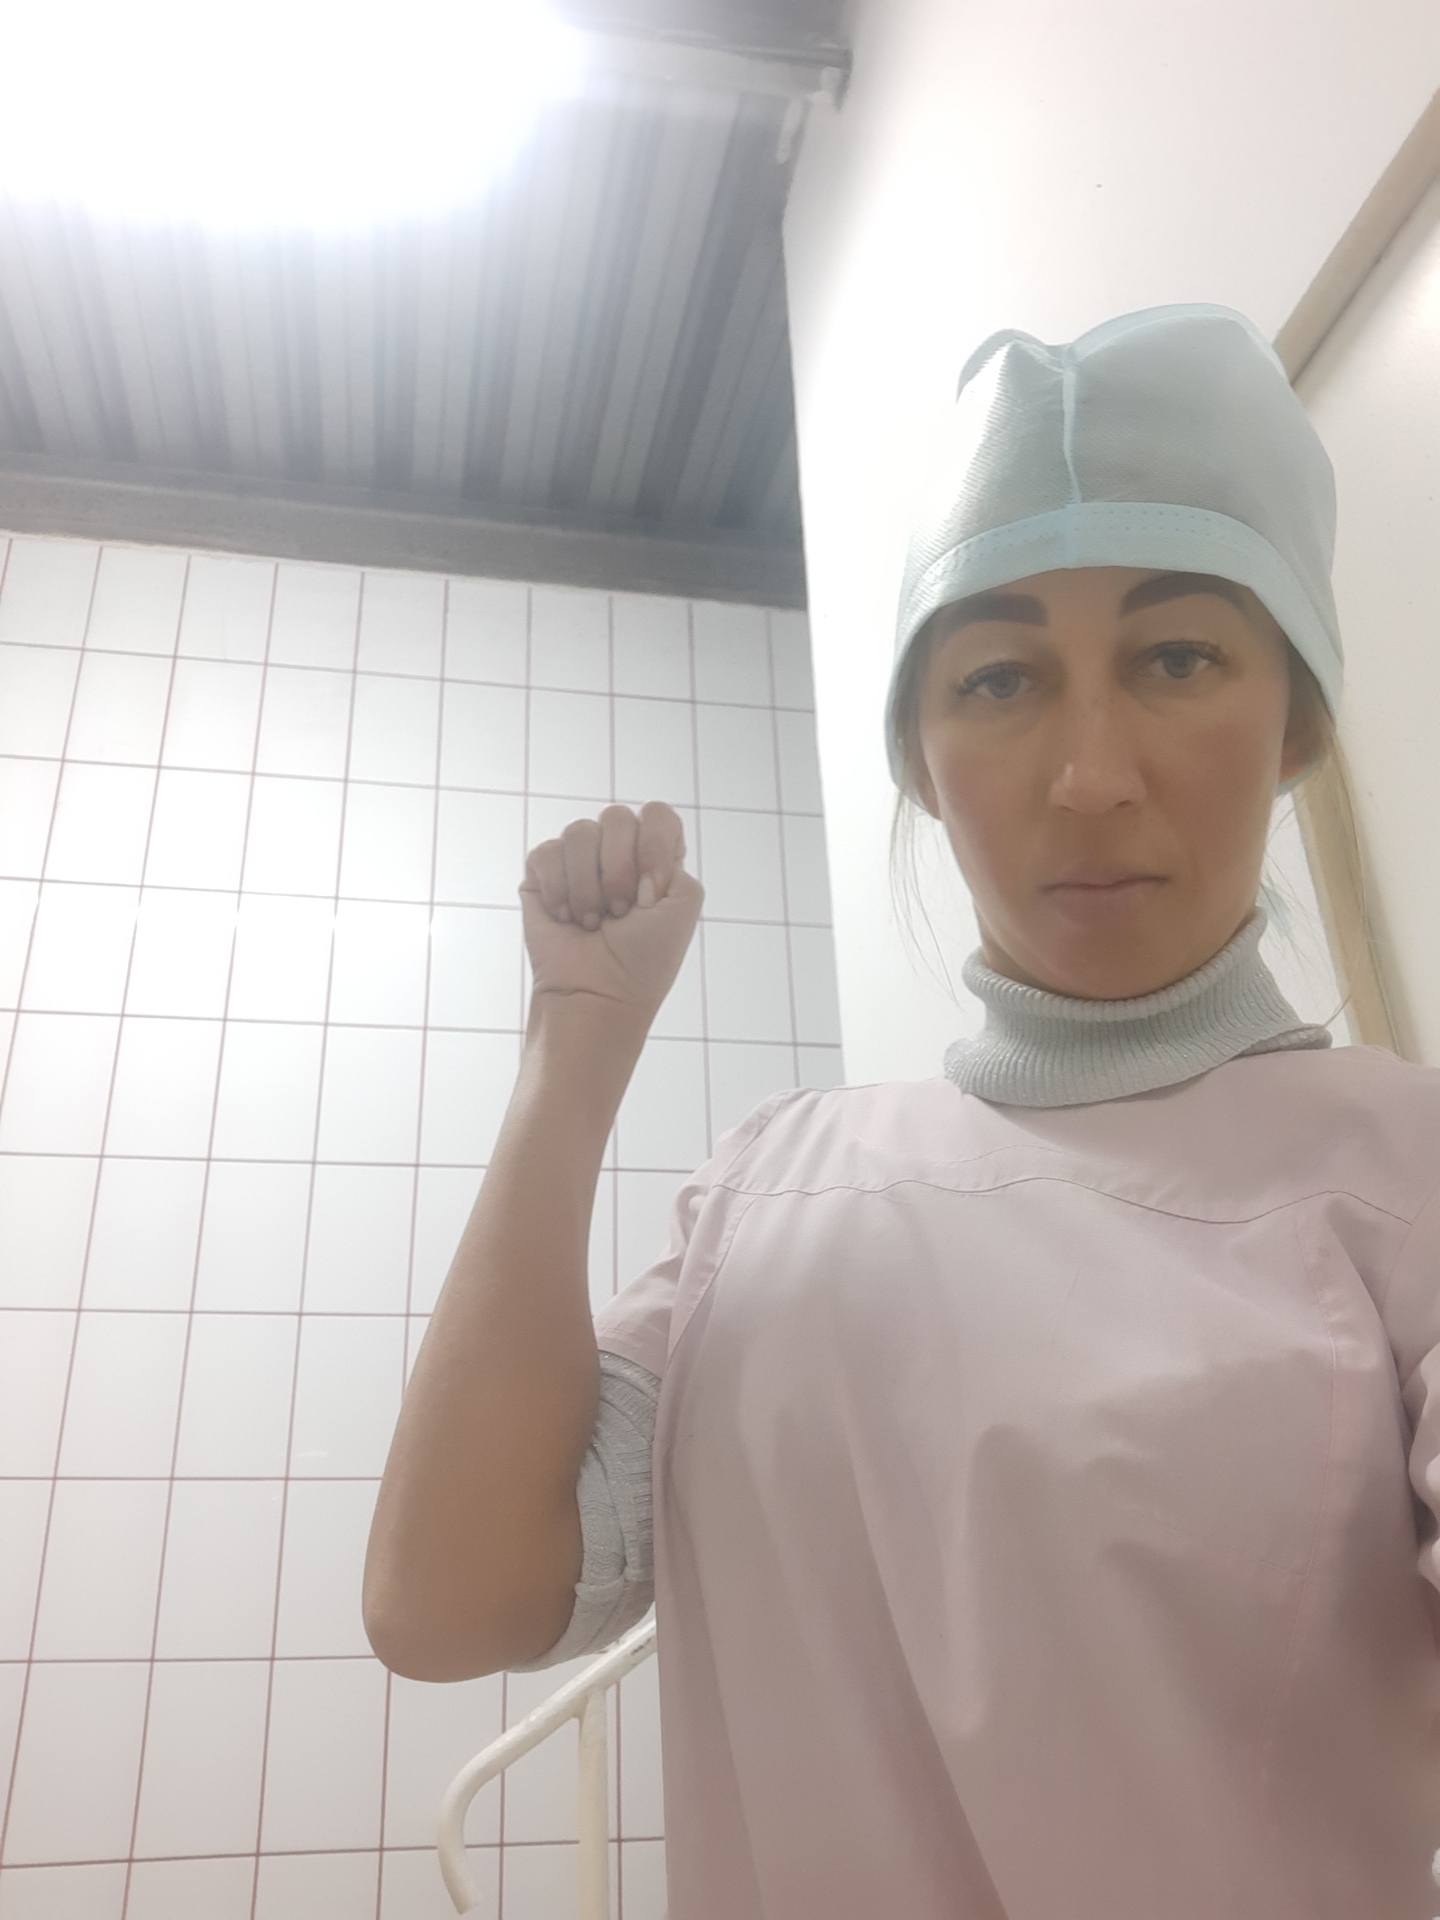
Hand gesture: fist